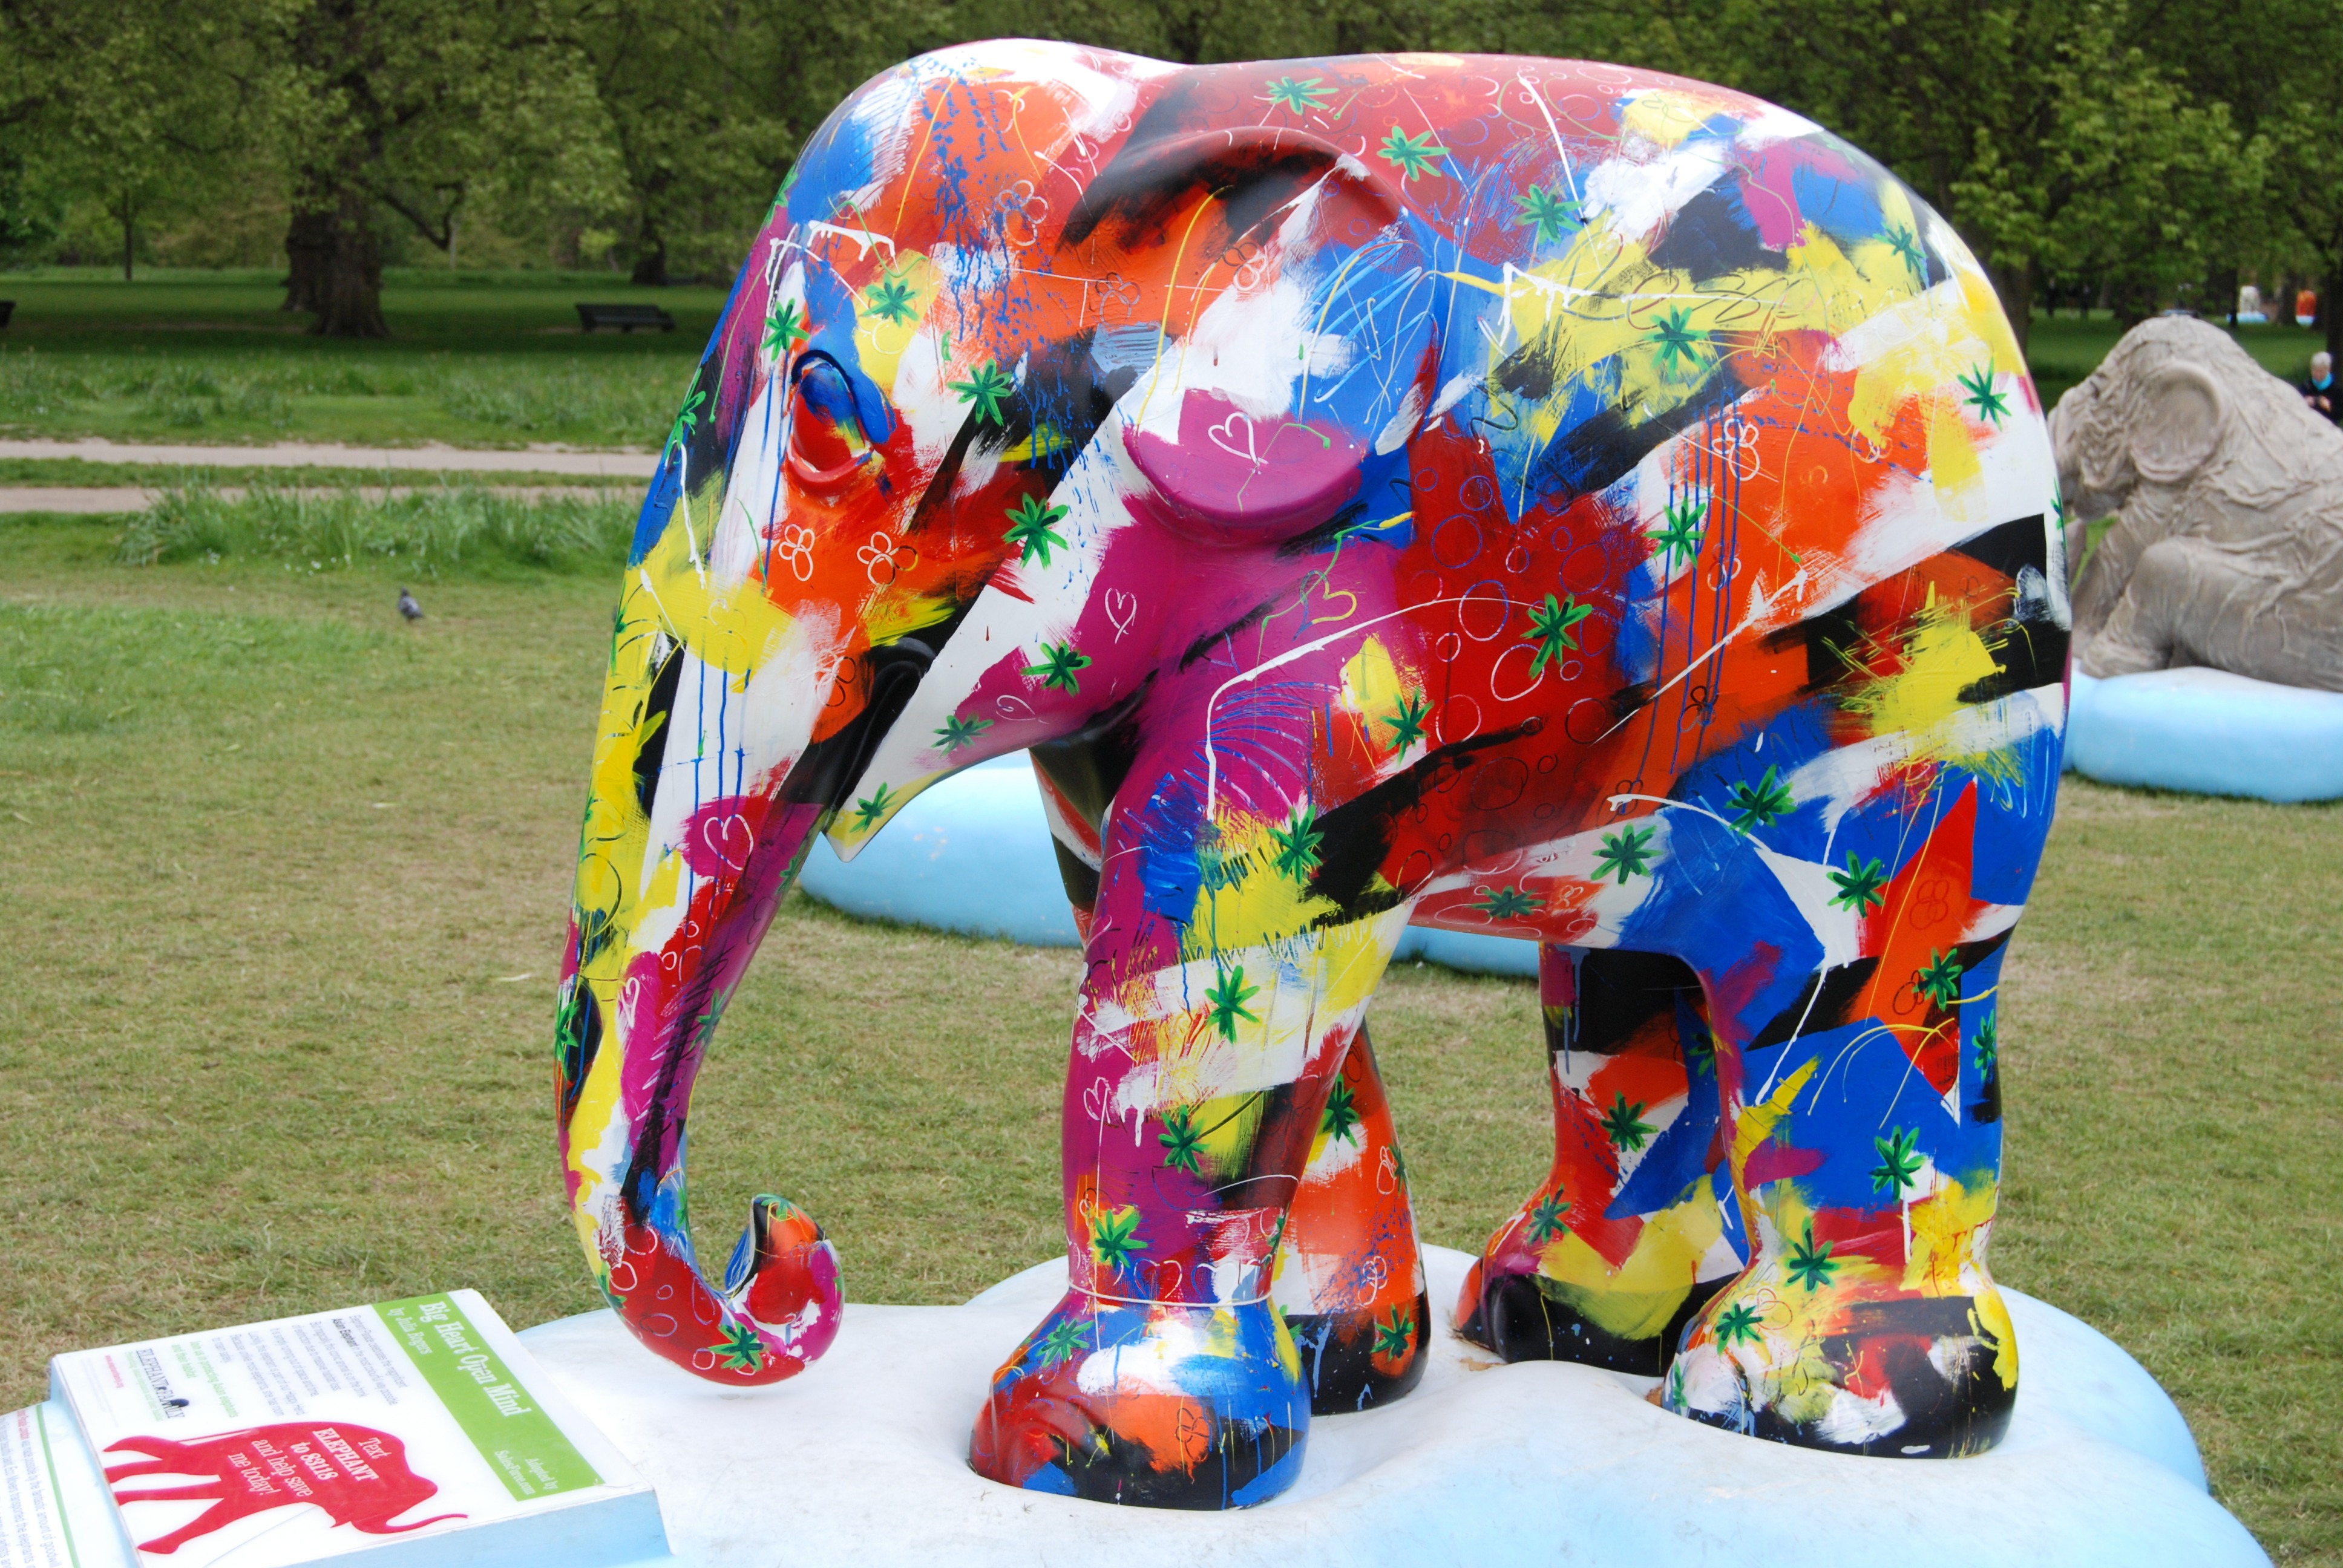
outdoor, play, cute, color, park, colorful, toy, elephant, artwork, sculpture, art, inflatable, elephants and mammoths